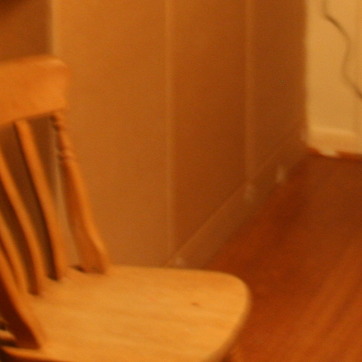
Material: wood